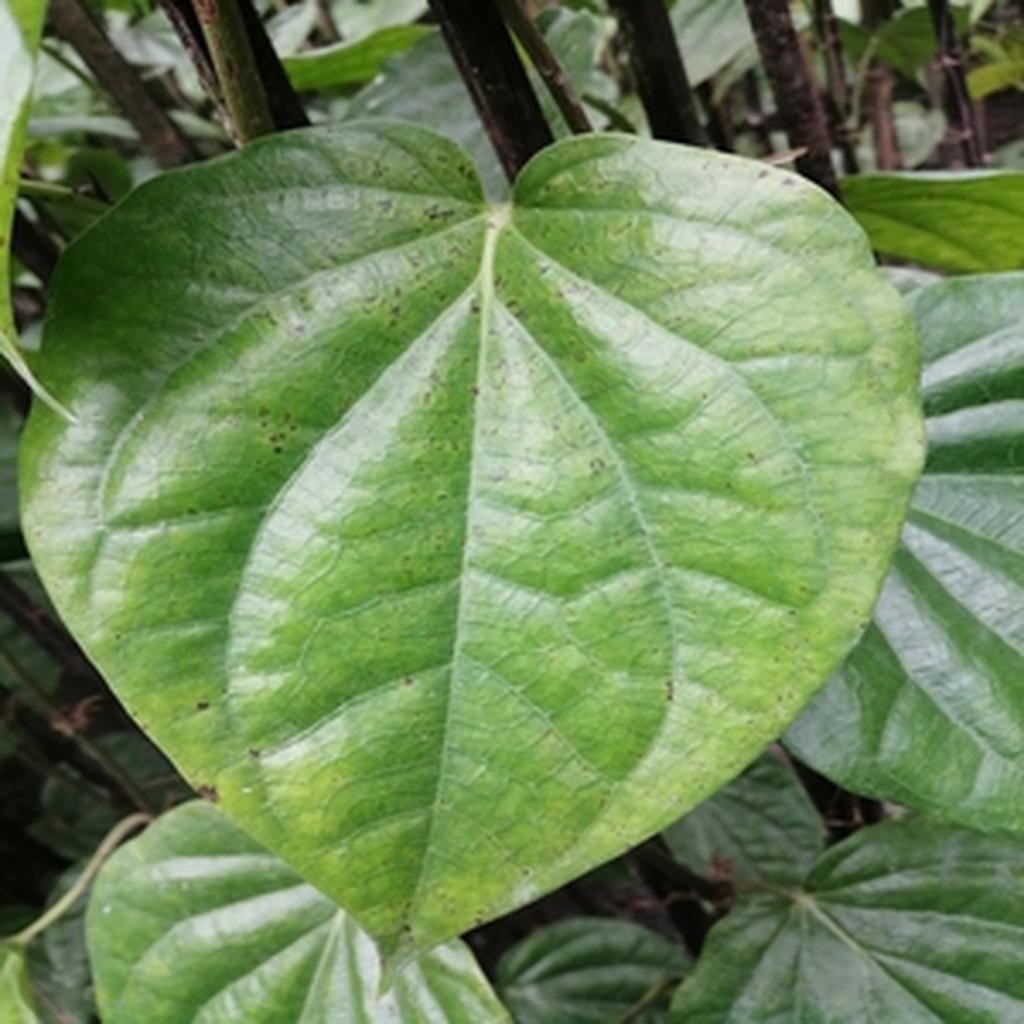
Label: Leaf_Spot